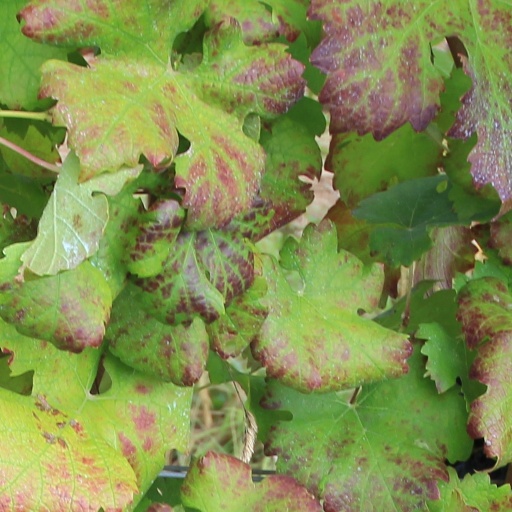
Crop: grape